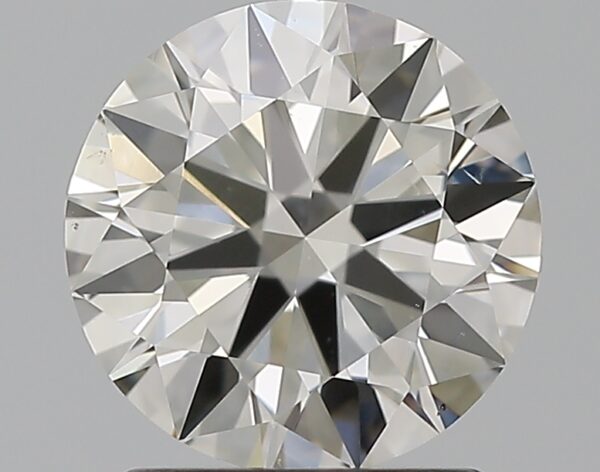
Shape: round
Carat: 1.5
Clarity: VS2
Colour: H
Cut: EX
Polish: EX
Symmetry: EX
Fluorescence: ST
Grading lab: GIA
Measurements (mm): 7.35 x 7.4 x 4.42